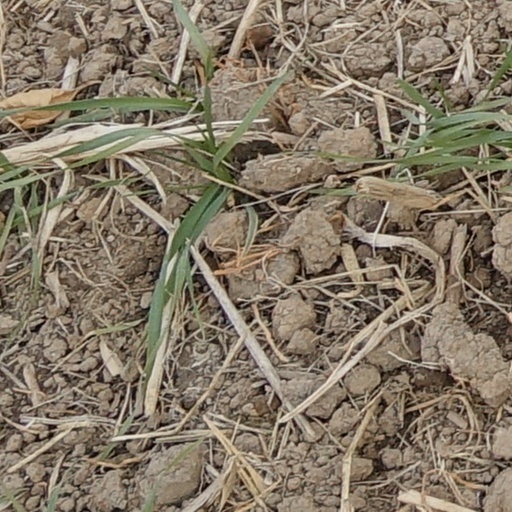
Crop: wheat